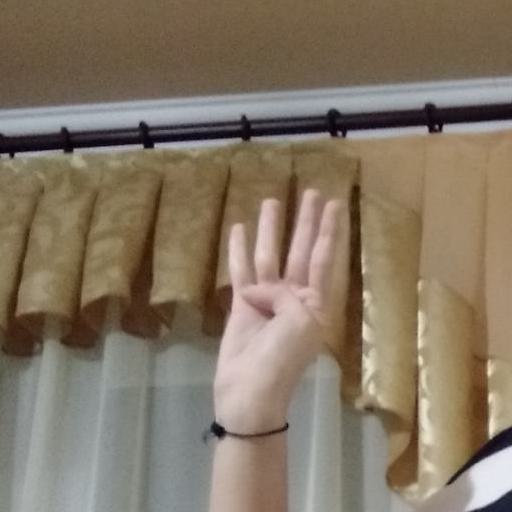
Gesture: four